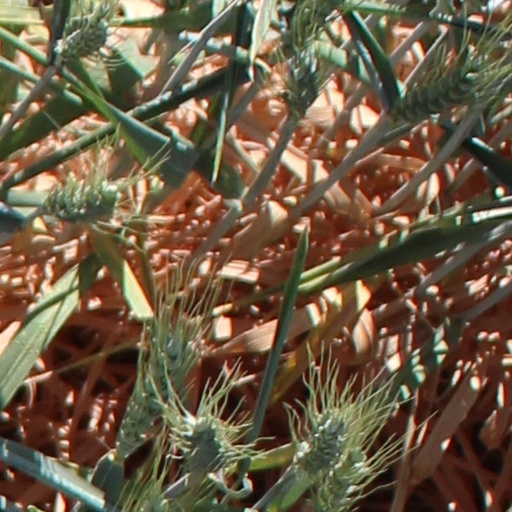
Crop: wheat